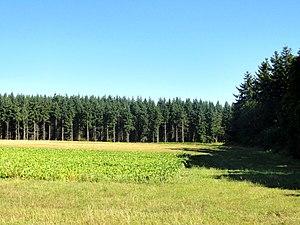
Lisière de forêt, au nord-est du village de Gondreville (Oise).